World Table Tennis Championships

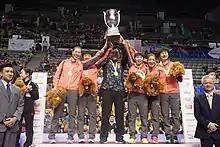
Chinese women's team held the trophy for the 20th time in 2016. The team have only lost twice since 1975.

Updated after the 2025 World Table Tennis Championships. Doubles pairs from different associations were counted as a half a point.